Center for Neurotechnology

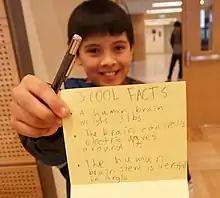
Brain Awareness Week, 2014

The CNT places emphasis on educating the next generation of researchers. This includes traditional programs at the graduate level, but also programs designed for undergraduates, K-12 students, and K-12 teachers to encourage diversity and inclusion of minorities and persons with disabilities. The CNT operates as a host site for NSF programs, including: Research Experiences for Undergraduates and Research Experiences for Teachers.